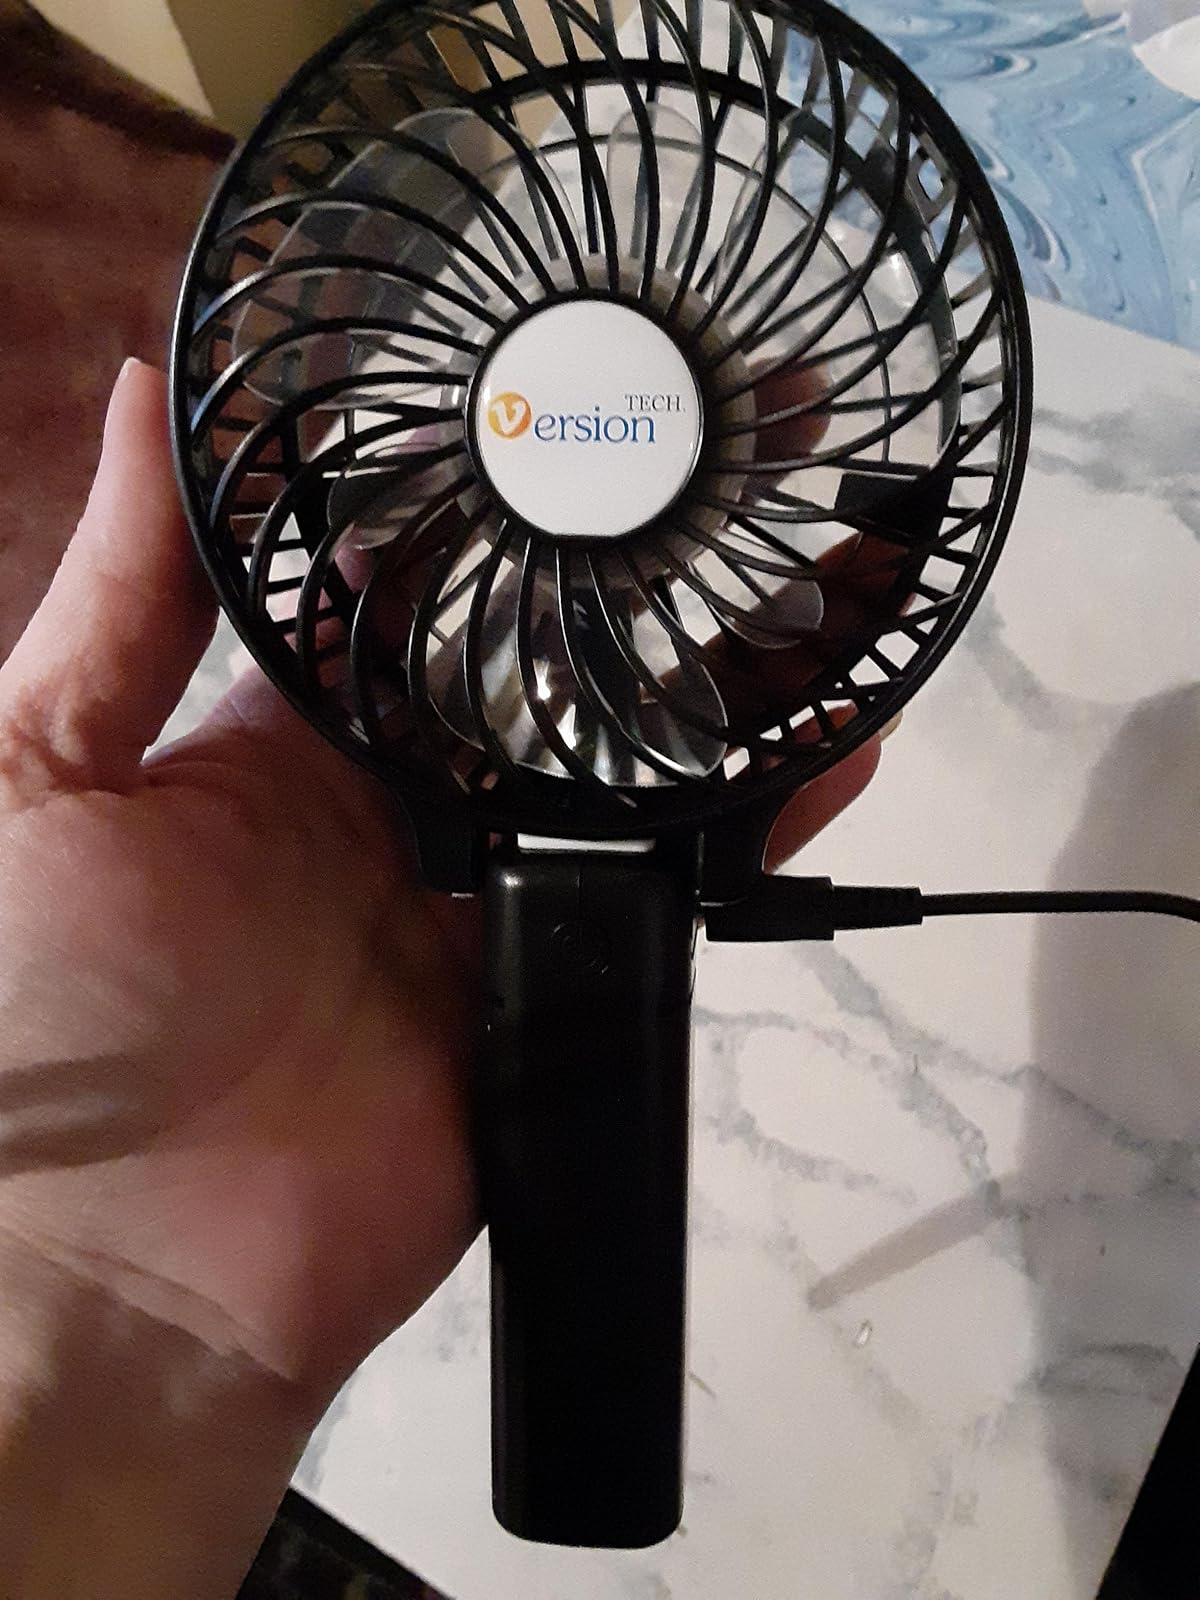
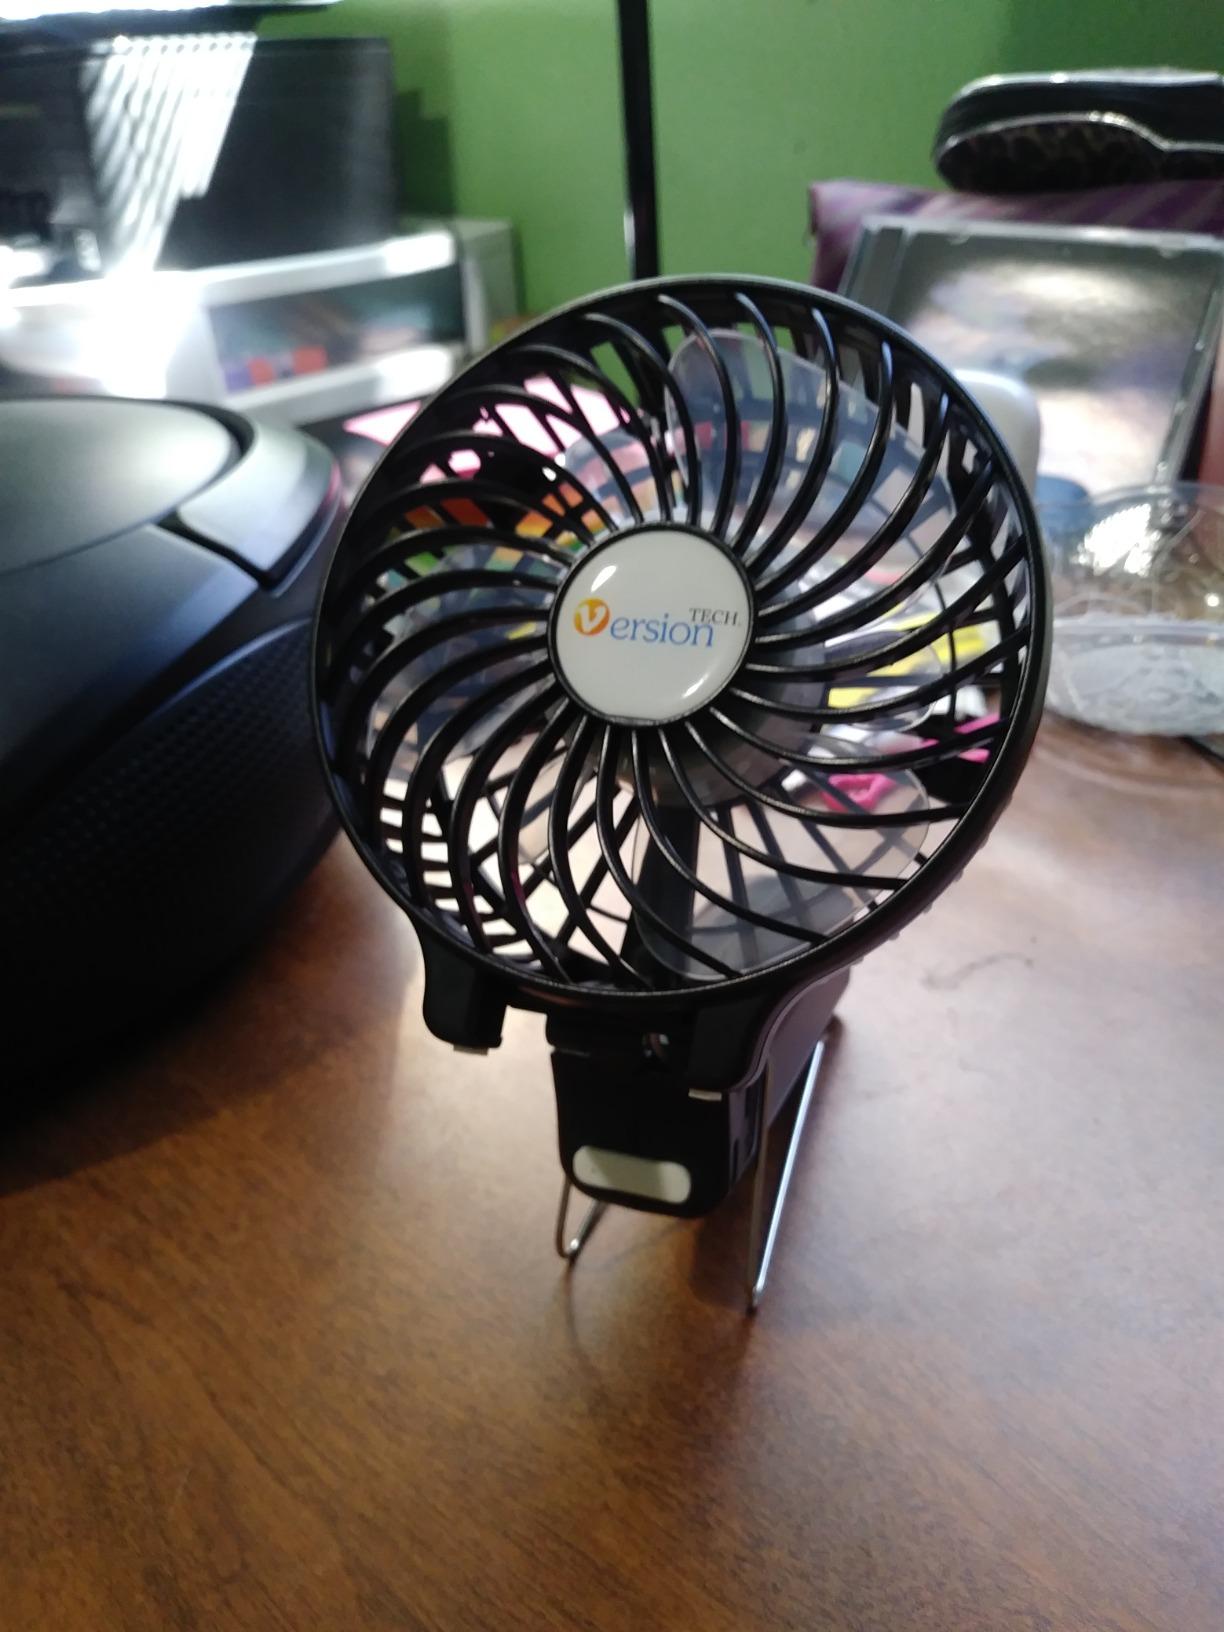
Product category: fan
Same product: yes